Ross Errilly Friary

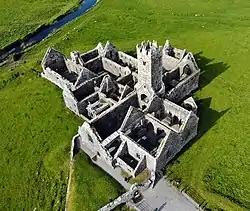
Ruins of the Ross Errilly Friary

The Ross Errilly Friary (often anglicised in 18th and 19th century sources as "Rosserelly") is a medieval Franciscan friary located about a mile to the northwest of Headford, County Galway, Ireland. It is a National Monument of Ireland and among the best-preserved medieval monastic sites in the country. Though usually referred to by locals as "Ross Abbey," this is not technically correct as the community never had an abbot.